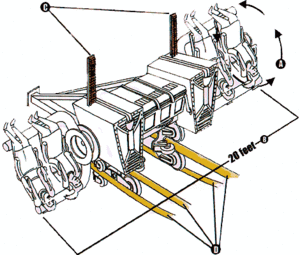
Les montagnes russes quadridimensionnelles sont un type de montagnes russes où les passagers sont placés de part et d’autre du rail dans des sièges qui peuvent tourner à 360° sur un axe transversal.